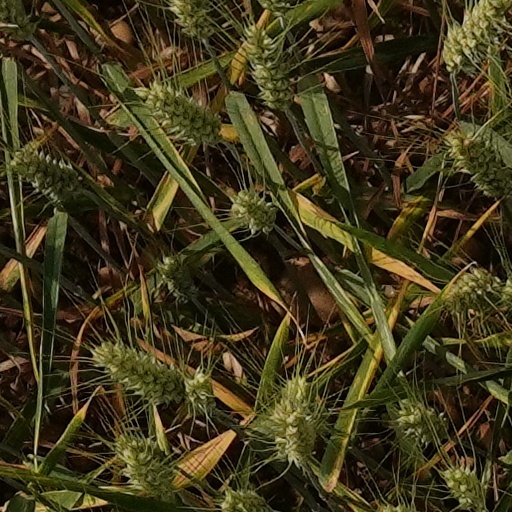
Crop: wheat